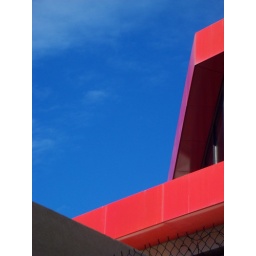
sky of blue, building in red